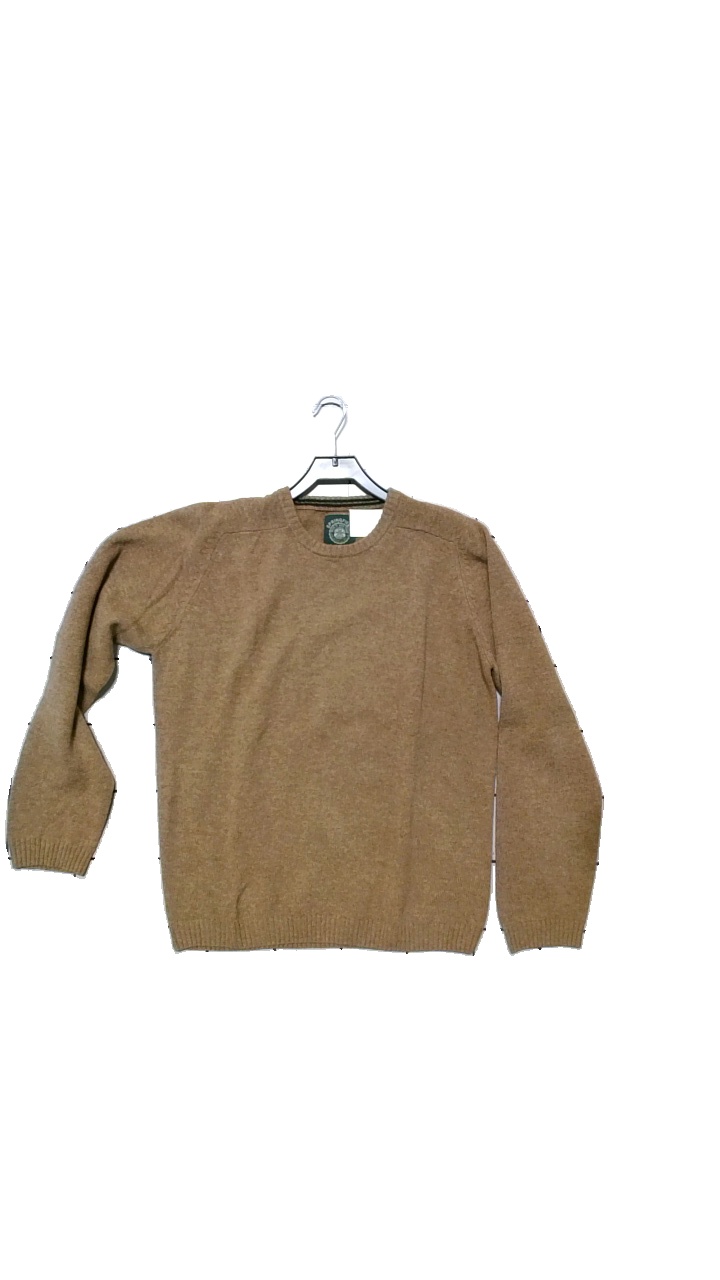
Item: Cardigan (Men)
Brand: Springfield
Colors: Brown
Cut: Regular
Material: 100%Ull
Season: Winter
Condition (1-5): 1
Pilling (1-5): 1
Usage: Reuse
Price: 50-100